Answer in natural language. Which object is closer to the camera taking this photo, black recatngle fiige box or black color shelving unit? Choose between the following options: black recatngle fiige box or black color shelving unit
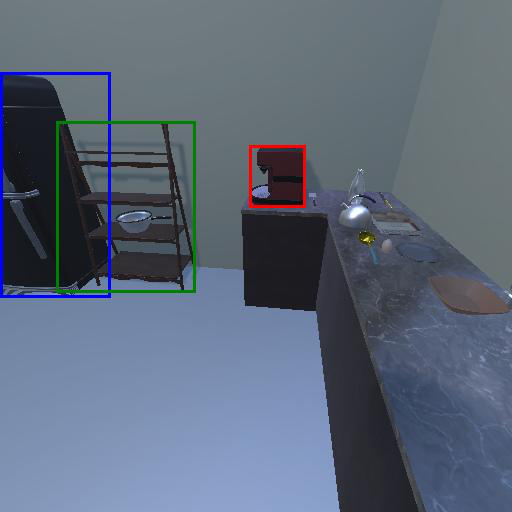
<answer>black color shelving unit</answer>